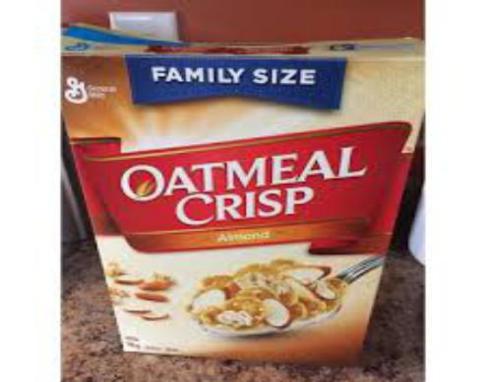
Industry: Food